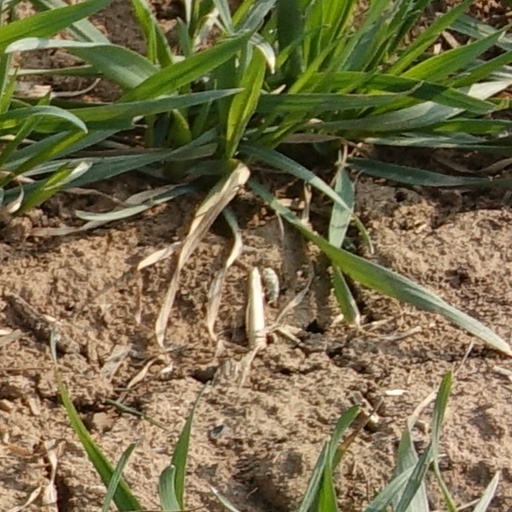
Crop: wheat